Saharan dust

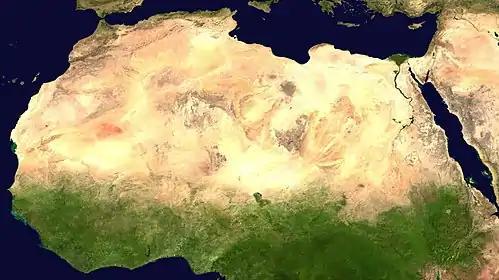
Satellite image of the Sahara, taken by NASA

Saharan dust (also African dust, yellow dust, yellow sand, yellow wind or Sahara dust storms) is an aeolian mineral dust from the Sahara, the largest hot desert in the world. The desert spans slightly more than 9 million square kilometers, from the Atlantic Ocean to the Red Sea, from the Mediterranean Sea to the Niger River valley and the Sudan region in the south.